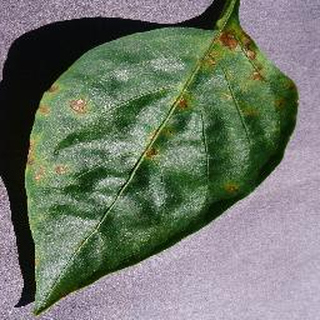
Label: bell_pepper_bacterial_spot